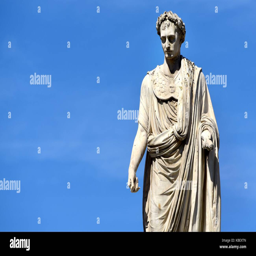
sculpture of military commander on the island